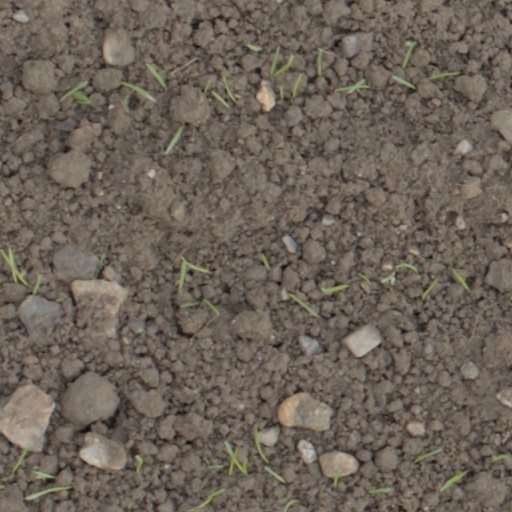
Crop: wheat